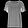
Label: Shirt